Time Out for Rhythm

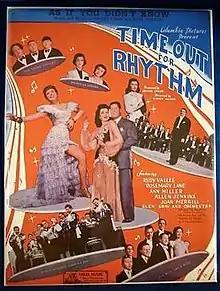

Time Out for Rhythm is a 1941 American musical comedy film directed by Sidney Salkow and starring Rudy Vallée, Ann Miller and the Three Stooges (Moe Howard, Larry Fine, and Curly Howard). It was based on the stage musical "Show Business" by Alex Ruben. Six Hits and a Miss perform, as well as Glen Gray and His Casa Loma Orchestra, and Eduardo Durant's Rhumba Band, and with eight original songs by Saul Chaplin and Sammy Cahn.